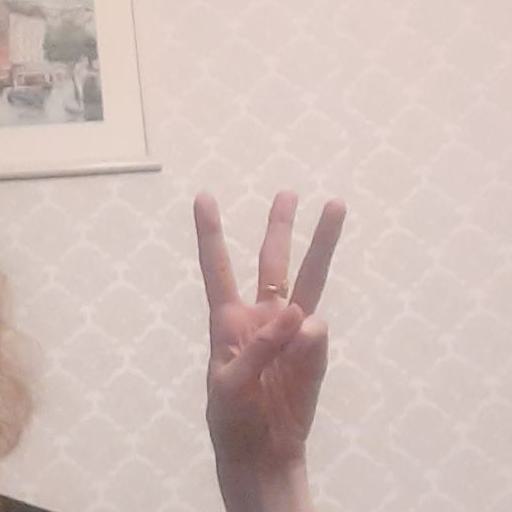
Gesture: three